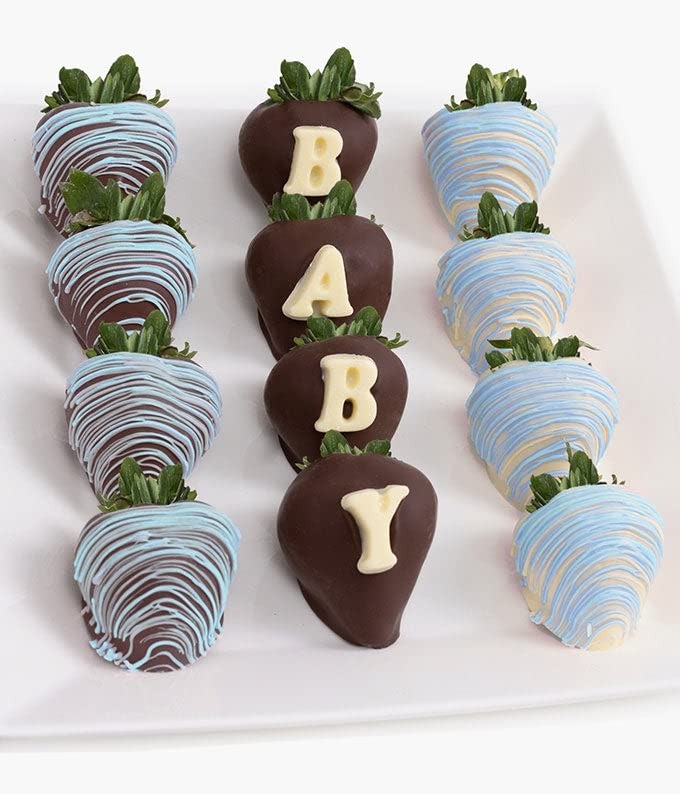
Item Name: From You Flowers - 1 Dozen Baby Boy Belgian Chocolate Covered Strawberries
Bullet Point 1: Includes: 12 Large Strawberries Dipped in Belgian Milk, Dark, and White Chocolate, Drizzled with Blue Tinted Belgian White Chocolate, Decorated with Belgian White Chocolate Letters spelling "BABY"
Bullet Point 2: Delivery: For maximum freshness, all orders are delivered directly to your recipient's doorstep. Arrival date can be confirmed during checkout.
Bullet Point 3: Production: Hand crafted by artisans in a small batch kitchen so each product is similar but not identical. Packaged in an elegant gift box.
Bullet Point 4: Allergen Alert: Product may contain egg, milk, soy, wheat, peanuts, tree nuts and coconut. We recommend that those with food related allergies take the necessary precautions.
Bullet Point 5: Gift Note: To include a personalized message, check the box labeled 'This is a gift' in your cart or at checkout.
Product Description: Send your congratulations to the darling new baby and his parents with this dazzling dozen decorated chocolate strawberries! These stunning chocolate berries will put a smile on the new parents face and remind them that you're thinking of them and their little bundle of joy. Please note: since these are crafted by Artisans, no two will be exactly the same. Includes: &bull; Twelve Large Strawberries &bull; Dipped in Belgian Milk, Dark, and White Chocolate &bull; Decorated with Tinted Belgian White Chocolate Drizzles, &bull; Decorated with Belgian White Chocolate Letters spelling "BABY" &bull; Complimentary Card Message &bull; Elegant Gift Box ALLERGEN ALERT: Product contains egg, milk, soy, wheat, peanuts, tree nuts and coconut. We recommend that those with food related allergies take the necessary precautions.
Value: 1.0
Unit: Count

Price: 74.98